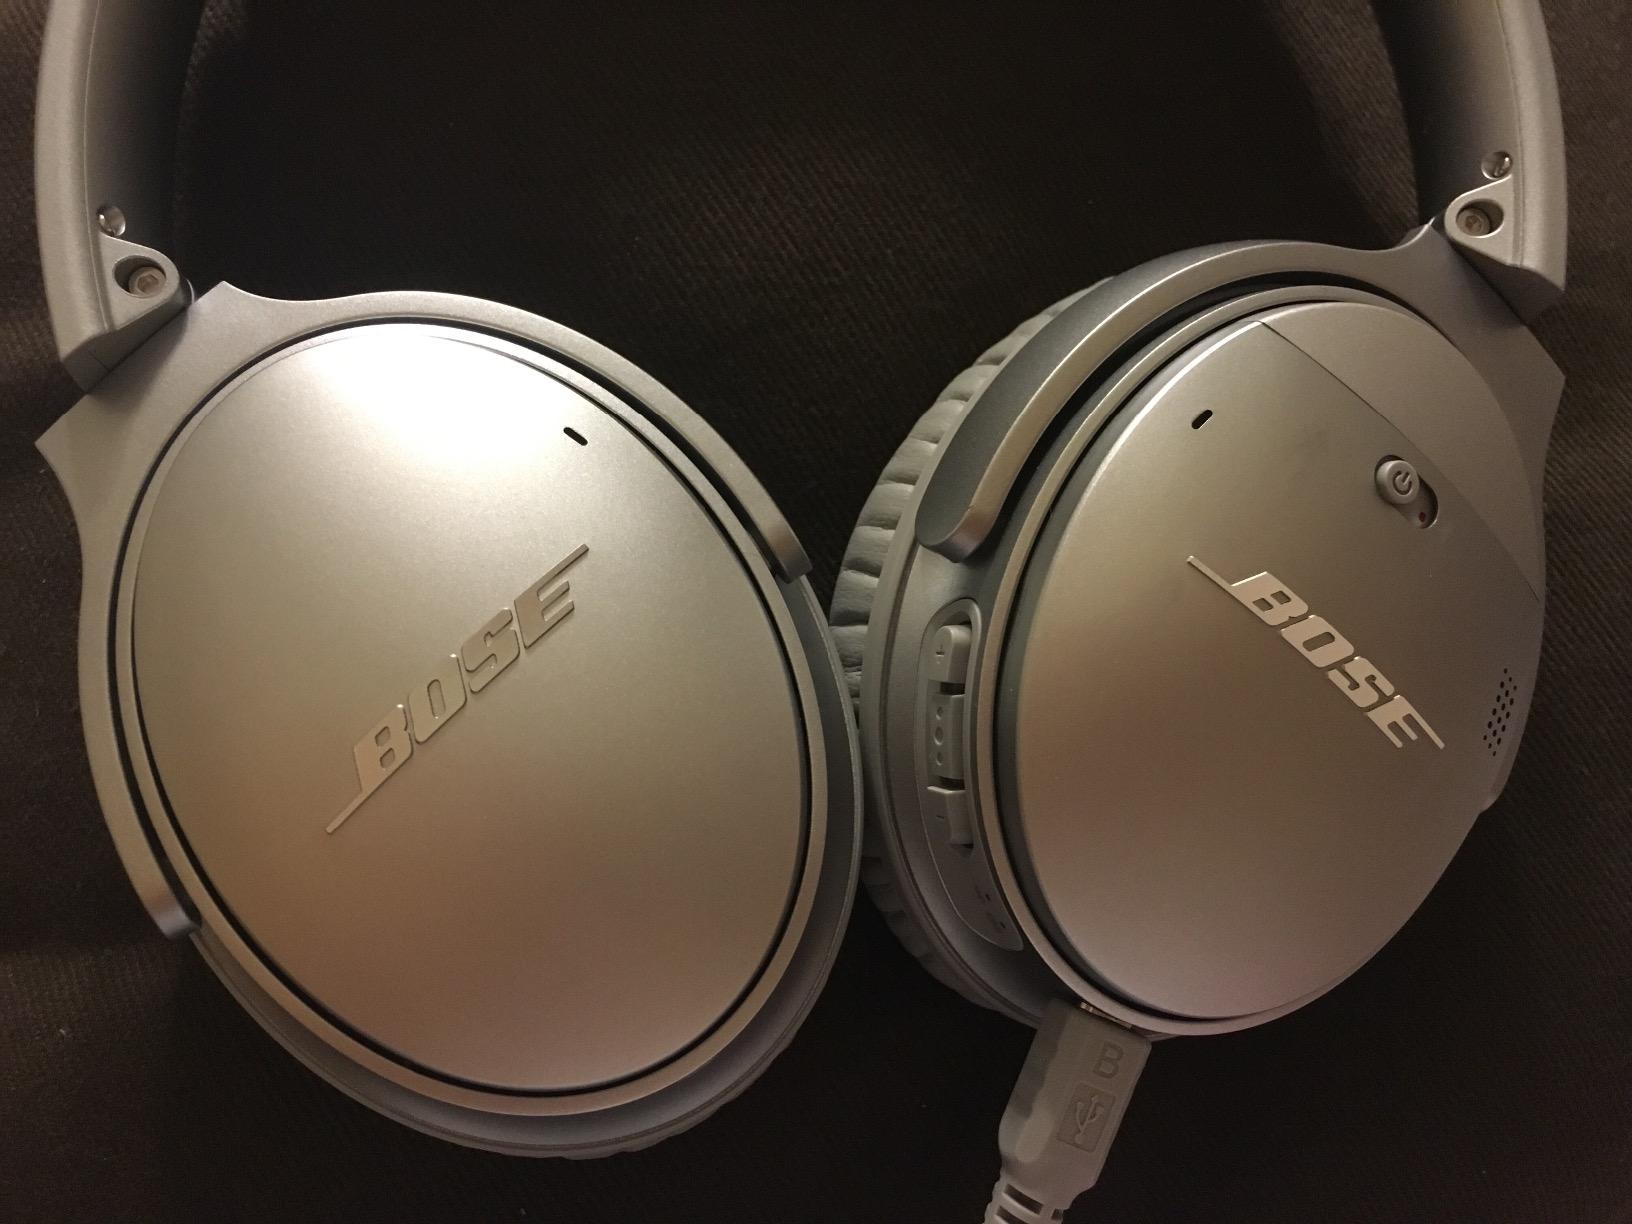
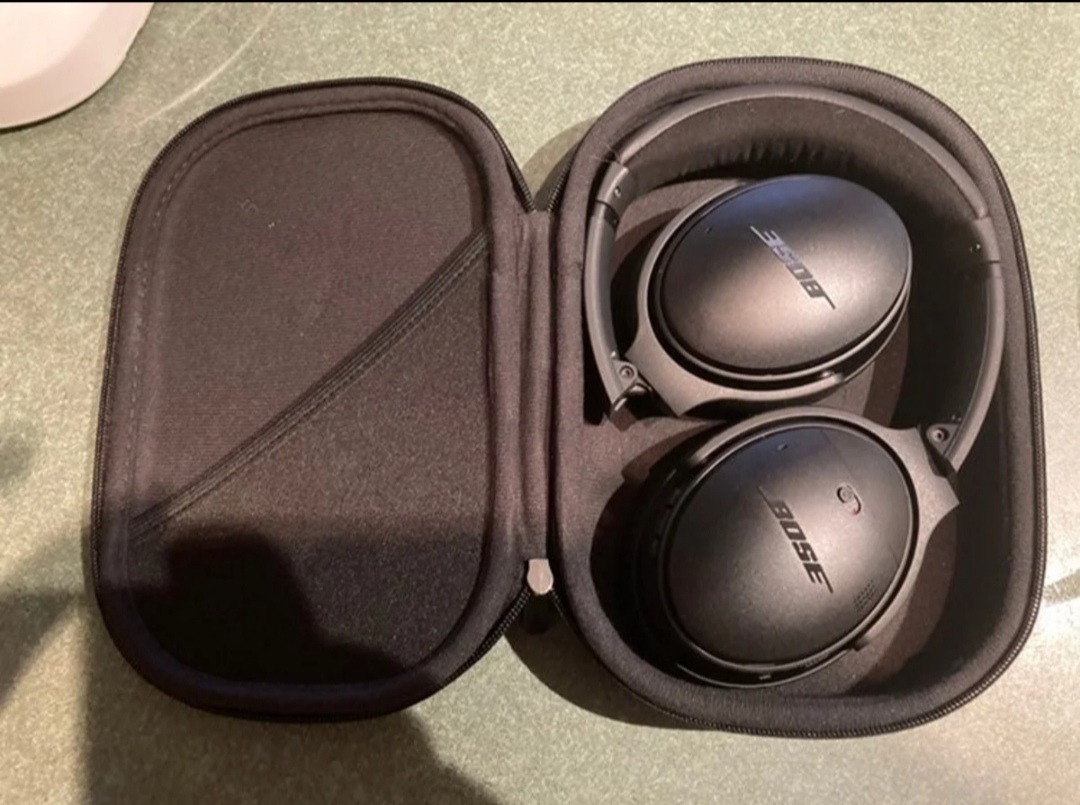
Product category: headphones
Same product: no